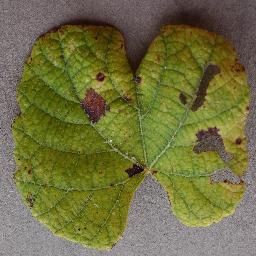
Label: Grape___Leaf_blight_(Isariopsis_Leaf_Spot)